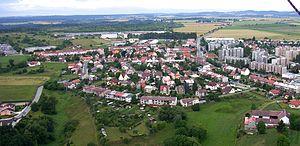
Klokoty était un village indépendant qui est aujourd'hui annexé à la ville de Tábor, dont il constitue l'un des quartiers ; il est situé à la périphérie ouest de la ville.